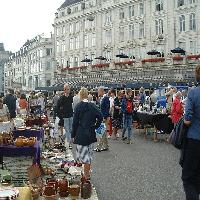
Weather: cloudy or overcast